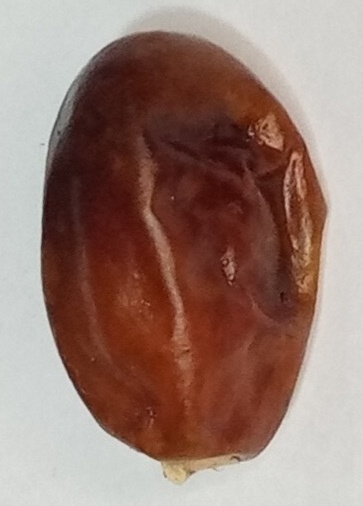
Variety: aseel
Size: small
Grade: grade-1